Outdoor recreation

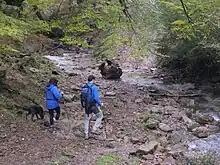
Trekkers in Gorbea park, south of Biscay in Basque Country, Spain

Trekking can be understood as an extended walk and involves day hikes, overnight or extended hikes. An example of a day trek is hiking during the day and returning at night to a lodge for a hot meal and a comfortable bed. Physical preparation for trekking includes cycling, swimming, jogging and long walks. Trekking requires experience with basic survival skills, first aid, and orienteering when going for extended hikes or staying out overnight.